Anatoliy Franchuk

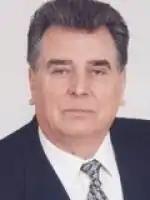
Official portrait, 2002

Franchuk graduated from the Krasnoyarsk State Technical University in 1961 and the Academy of National Economy in 1980. After serving in the Soviet Army and holding various engineering jobs within the USSR, he became Minister of Economy of the Republic of Crimea from 1991 to 1993. In 1994 the Ukrainian President Leonid Kuchma, a family friend, appointed him as Prime Minister of Crimea against the elected separatist President of Crimea, Yuriy Meshkov. He eventually exercised power in Crimea in 1995 after the Ukrainian National Guard forcibly expelled Meshkov from Crimea. He served until 1996 and again served from 1997 to 1998.